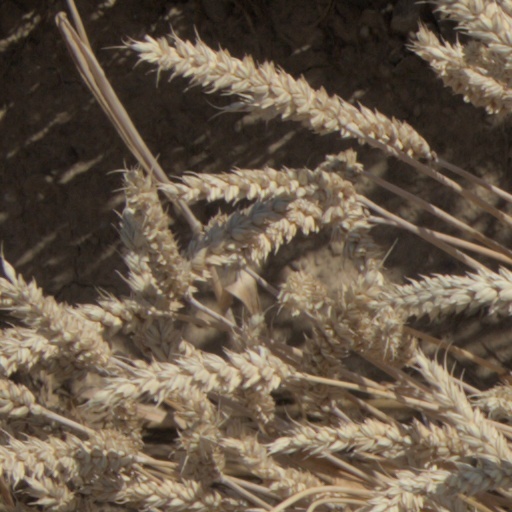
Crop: wheat